Hoodoo Mountain

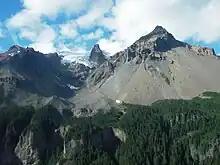
Looking up to the summit ice cap of Hoodoo Mountain from the south

Exploration of the Pickaxe Vein by Skyline Gold began in 1980 to define its gold potential. This was followed by the discovery of the Discovery Vein in 1981, which led to further drilling and the discovery of a high-grade gold vein in 1982 that became known as the 16 Vein. Surveying, drilling and trenching was carried out by Skyline Gold, Placer Development and Anaconda Canada Exploration between 1982 and 1988.